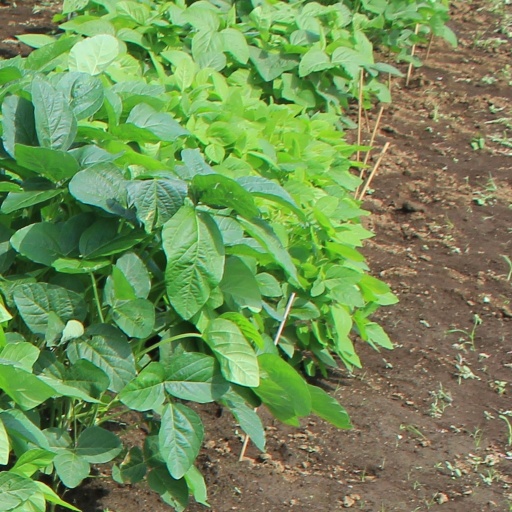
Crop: soybean